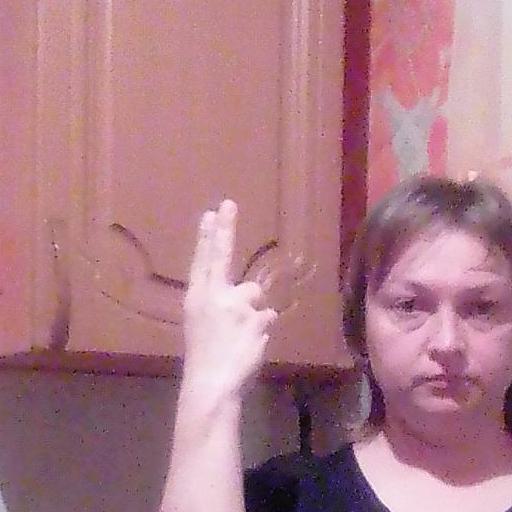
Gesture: two_up_inverted